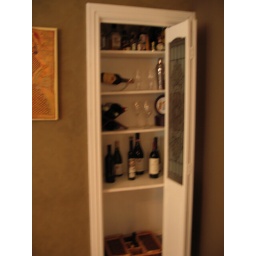
closet/bar in dining room (fake glass effect on door)